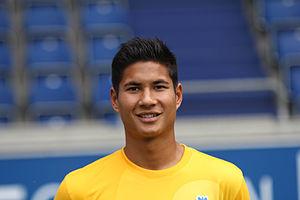
Roland Richard Guaves Müller, abrégé Roland Müller, né le 2 mars 1988 à Cologne en Allemagne, est un footballeur international philippin, possédant également la nationalité allemande. Il évolue au poste de gardien de but au Ceres FC.